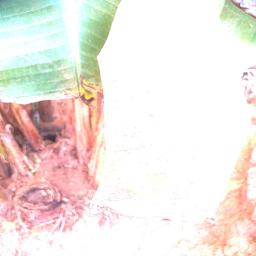
Label: MALBHOG LEAF